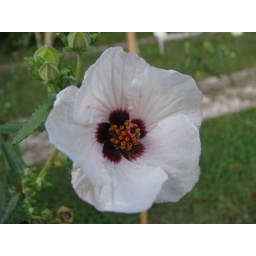
Botanic garden in Pise:not much flower but a nice selection of plants